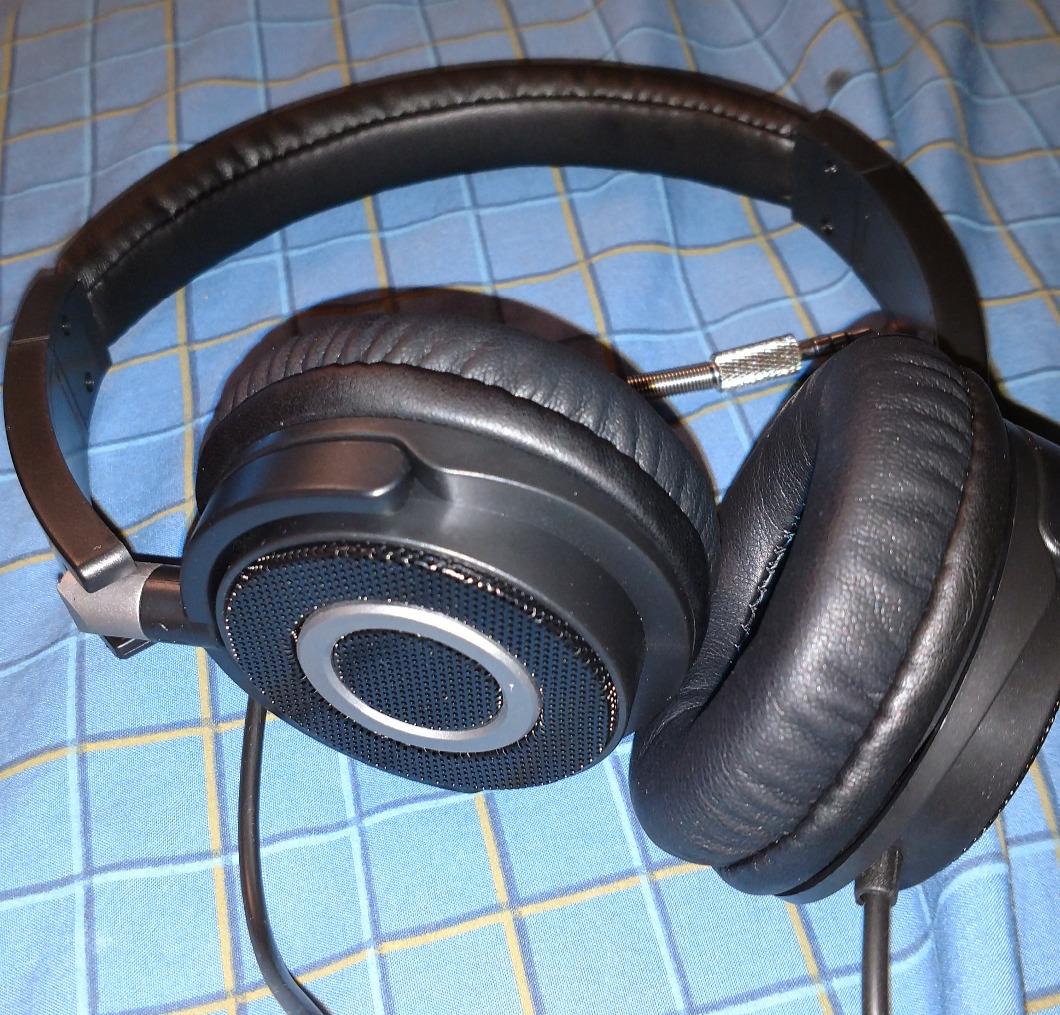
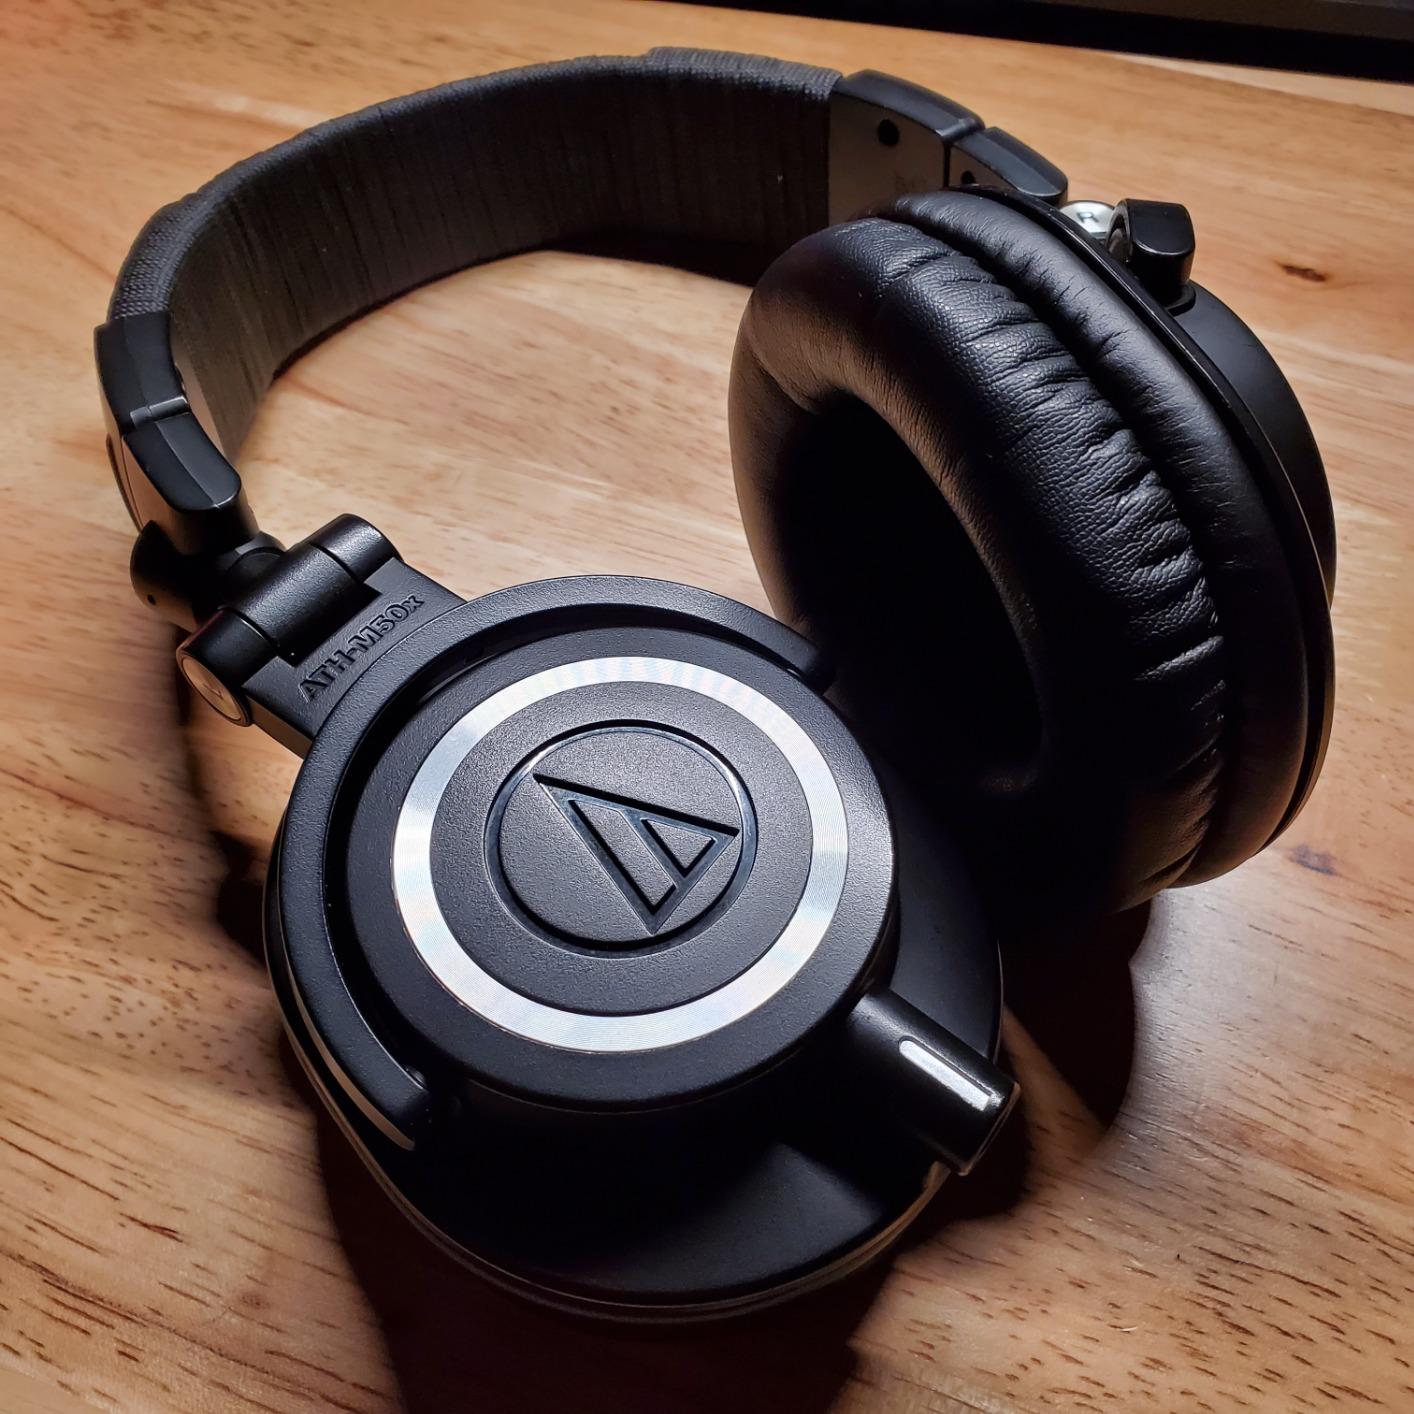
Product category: headphones
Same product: no